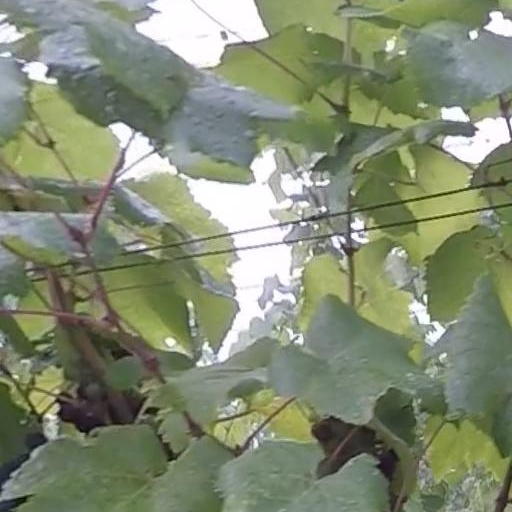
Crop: grape